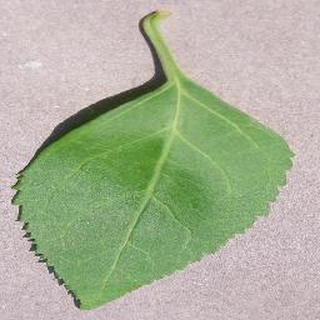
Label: healthy_cherry